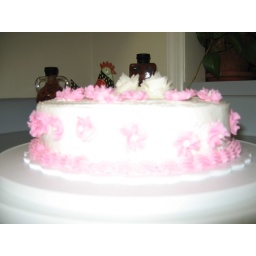
cherry chip cake with cherry filling and buttercream icing in white and pink